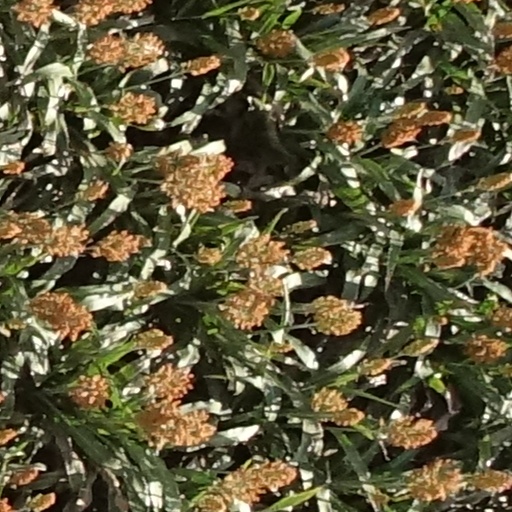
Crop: sorghum